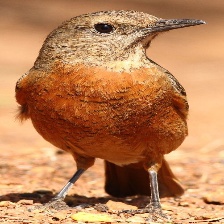
Species: CAPE ROCK THRUSH
Scientific name: MONTICOLA RUPESTRIS